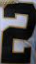
Number: 2